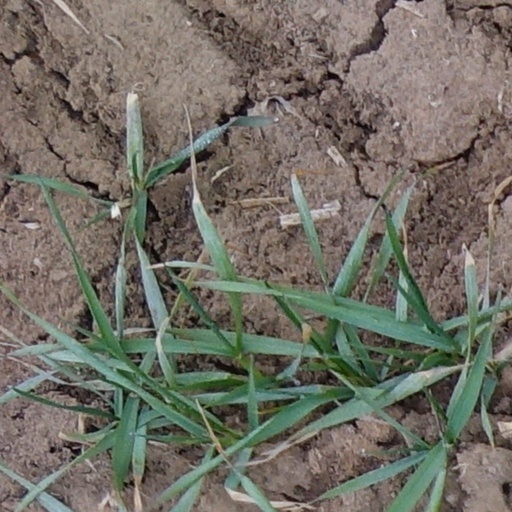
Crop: wheat